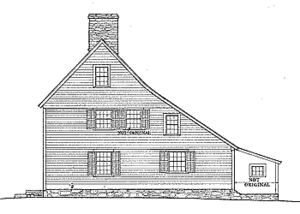
Une maison saltbox est un bâtiment typique de l’architecture coloniale américaine qui possède un long toit à deux versants dont la pente s’abaisse à l’arrière. Il s’agit généralement d’une maison à charpente de bois. Elle n’a qu’un étage sur la façade arrière et deux sur la façade avant. La façade avant plate et la cheminée centrale sont deux caractéristiques auxquelles on reconnaît une saltbox ; mais l’asymétrie des façades, ainsi que la toiture longue et basse à l’arrière, sont les deux particularités les plus marquantes. Le nom de ce type de bâtiment provient de sa ressemblance avec les boîtes en bois avec un couvercle dans lesquelles on conservait jadis le sel.